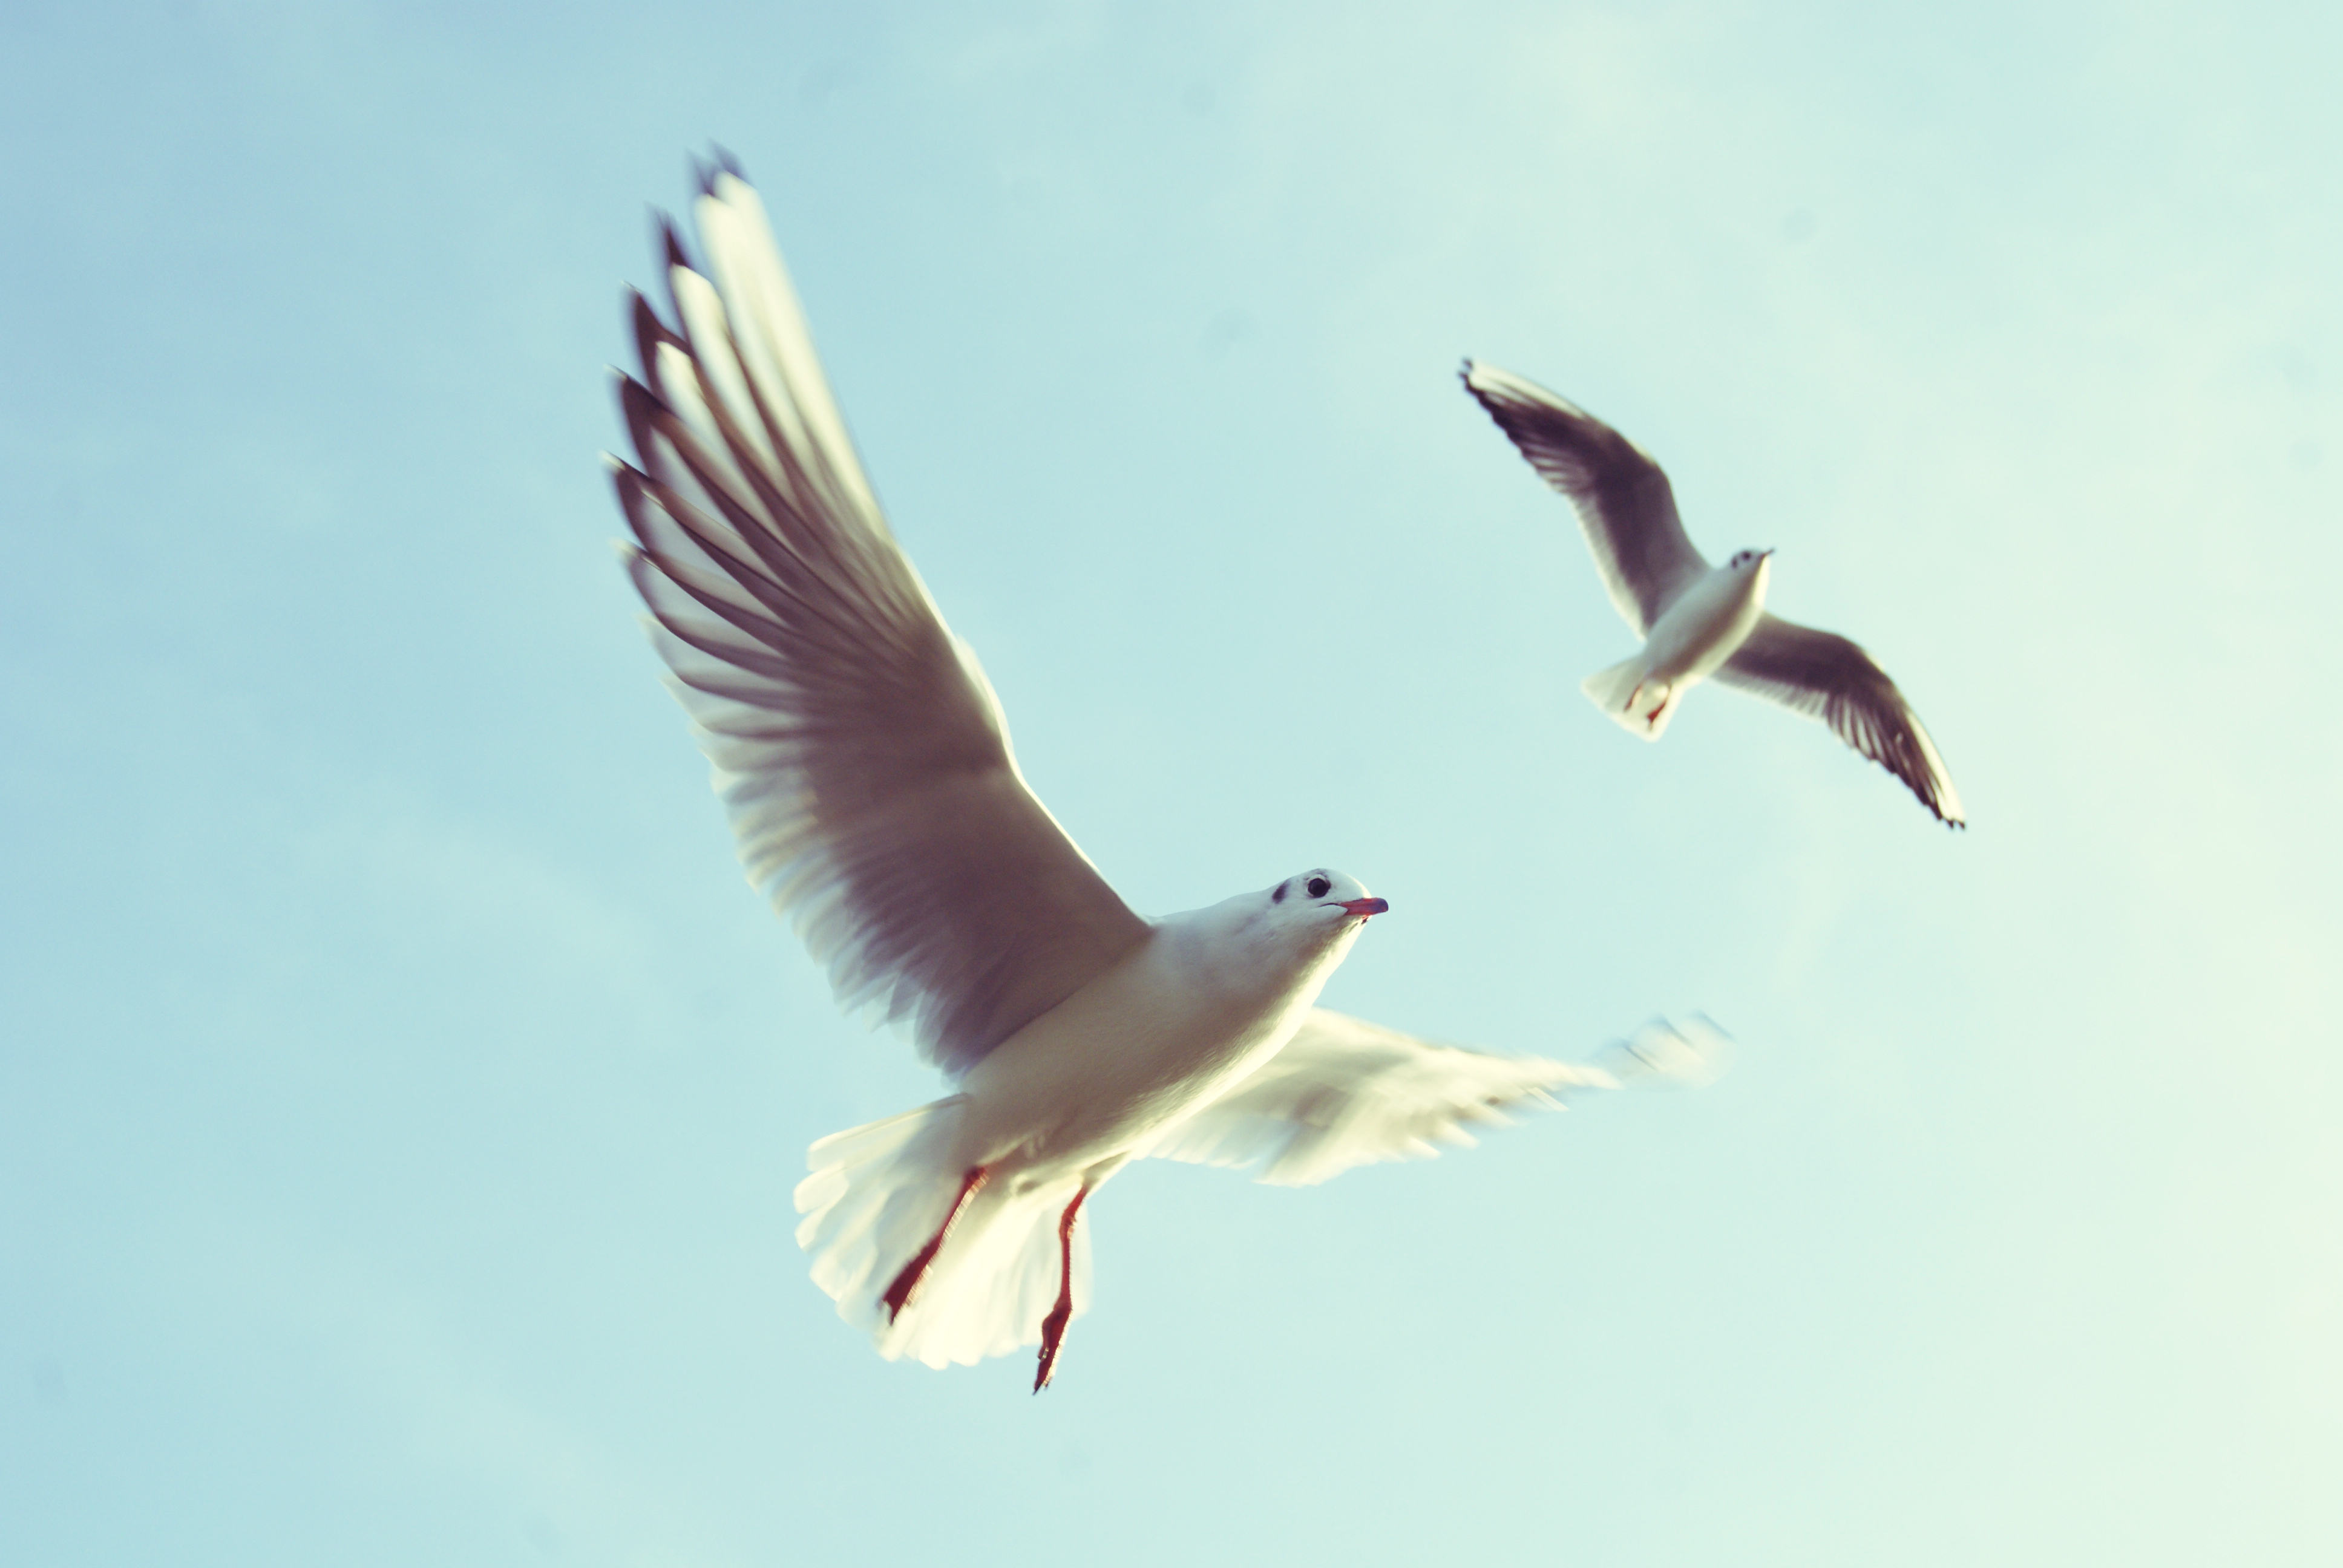
outdoor, bird, wing, sky, seabird, flying, seagull, gull, beak, flight, ornithology, publicdomain, zoology, feathers, laridae, wings, vertebrate, charadriiformes